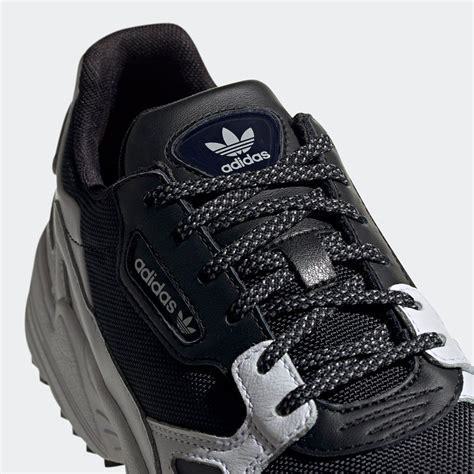
Brand: Adidas
Model: Falcon